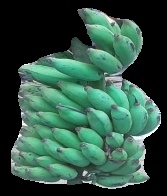
Variety: elakki-bale
Grade: grade3